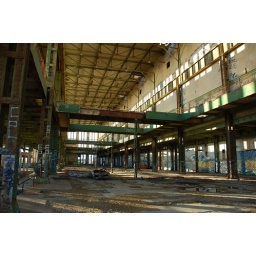
Inside: walls covered in graffiti and an abandoned car